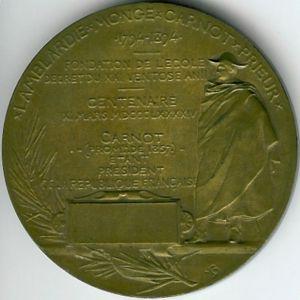
Jacques-Élie Lamblardie ou de Lamblardie, né le 2 novembre 1747 à Loches et mort le 26 décembre 1797 à Paris, est un ingénieur français, premier directeur de l'École polytechnique, dont il est l'un des quatre fondateurs en 1794.
L'histoire de l'École polytechnique commence en 1794, lorsque quelques savants décident d'organiser une nouvelle « École centrale des travaux publics », afin de faire face à la pénurie d'ingénieurs et de cadres supérieurs. Renommée « École polytechnique » un an plus tard, la création de cette école s'inscrit dans un contexte de crise générale après la Révolution française : toutes les universités sont fermées et le pays a besoin de nouvelles infrastructures. La militarisation de l'École en 1804 par Napoléon Iᵉʳ constitue un tournant décisif pour Polytechnique.